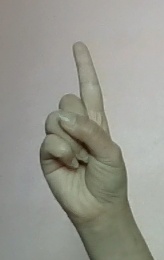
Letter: bb